Ayşe Dittanova

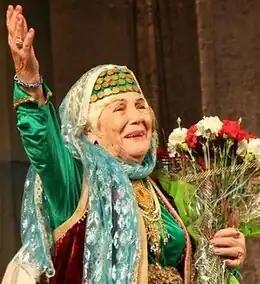
Ayşe Dittanova

Ayşe Dittanova (27 February 1918 – 15 November 2015) was a Crimean actress, initiator of the revival of the Crimean Tatar Drama Theater. Honored Artist of Ukraine (1993).